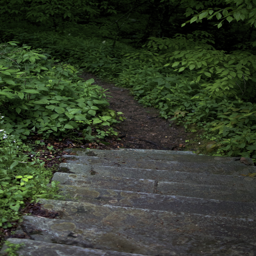
steps down to a path